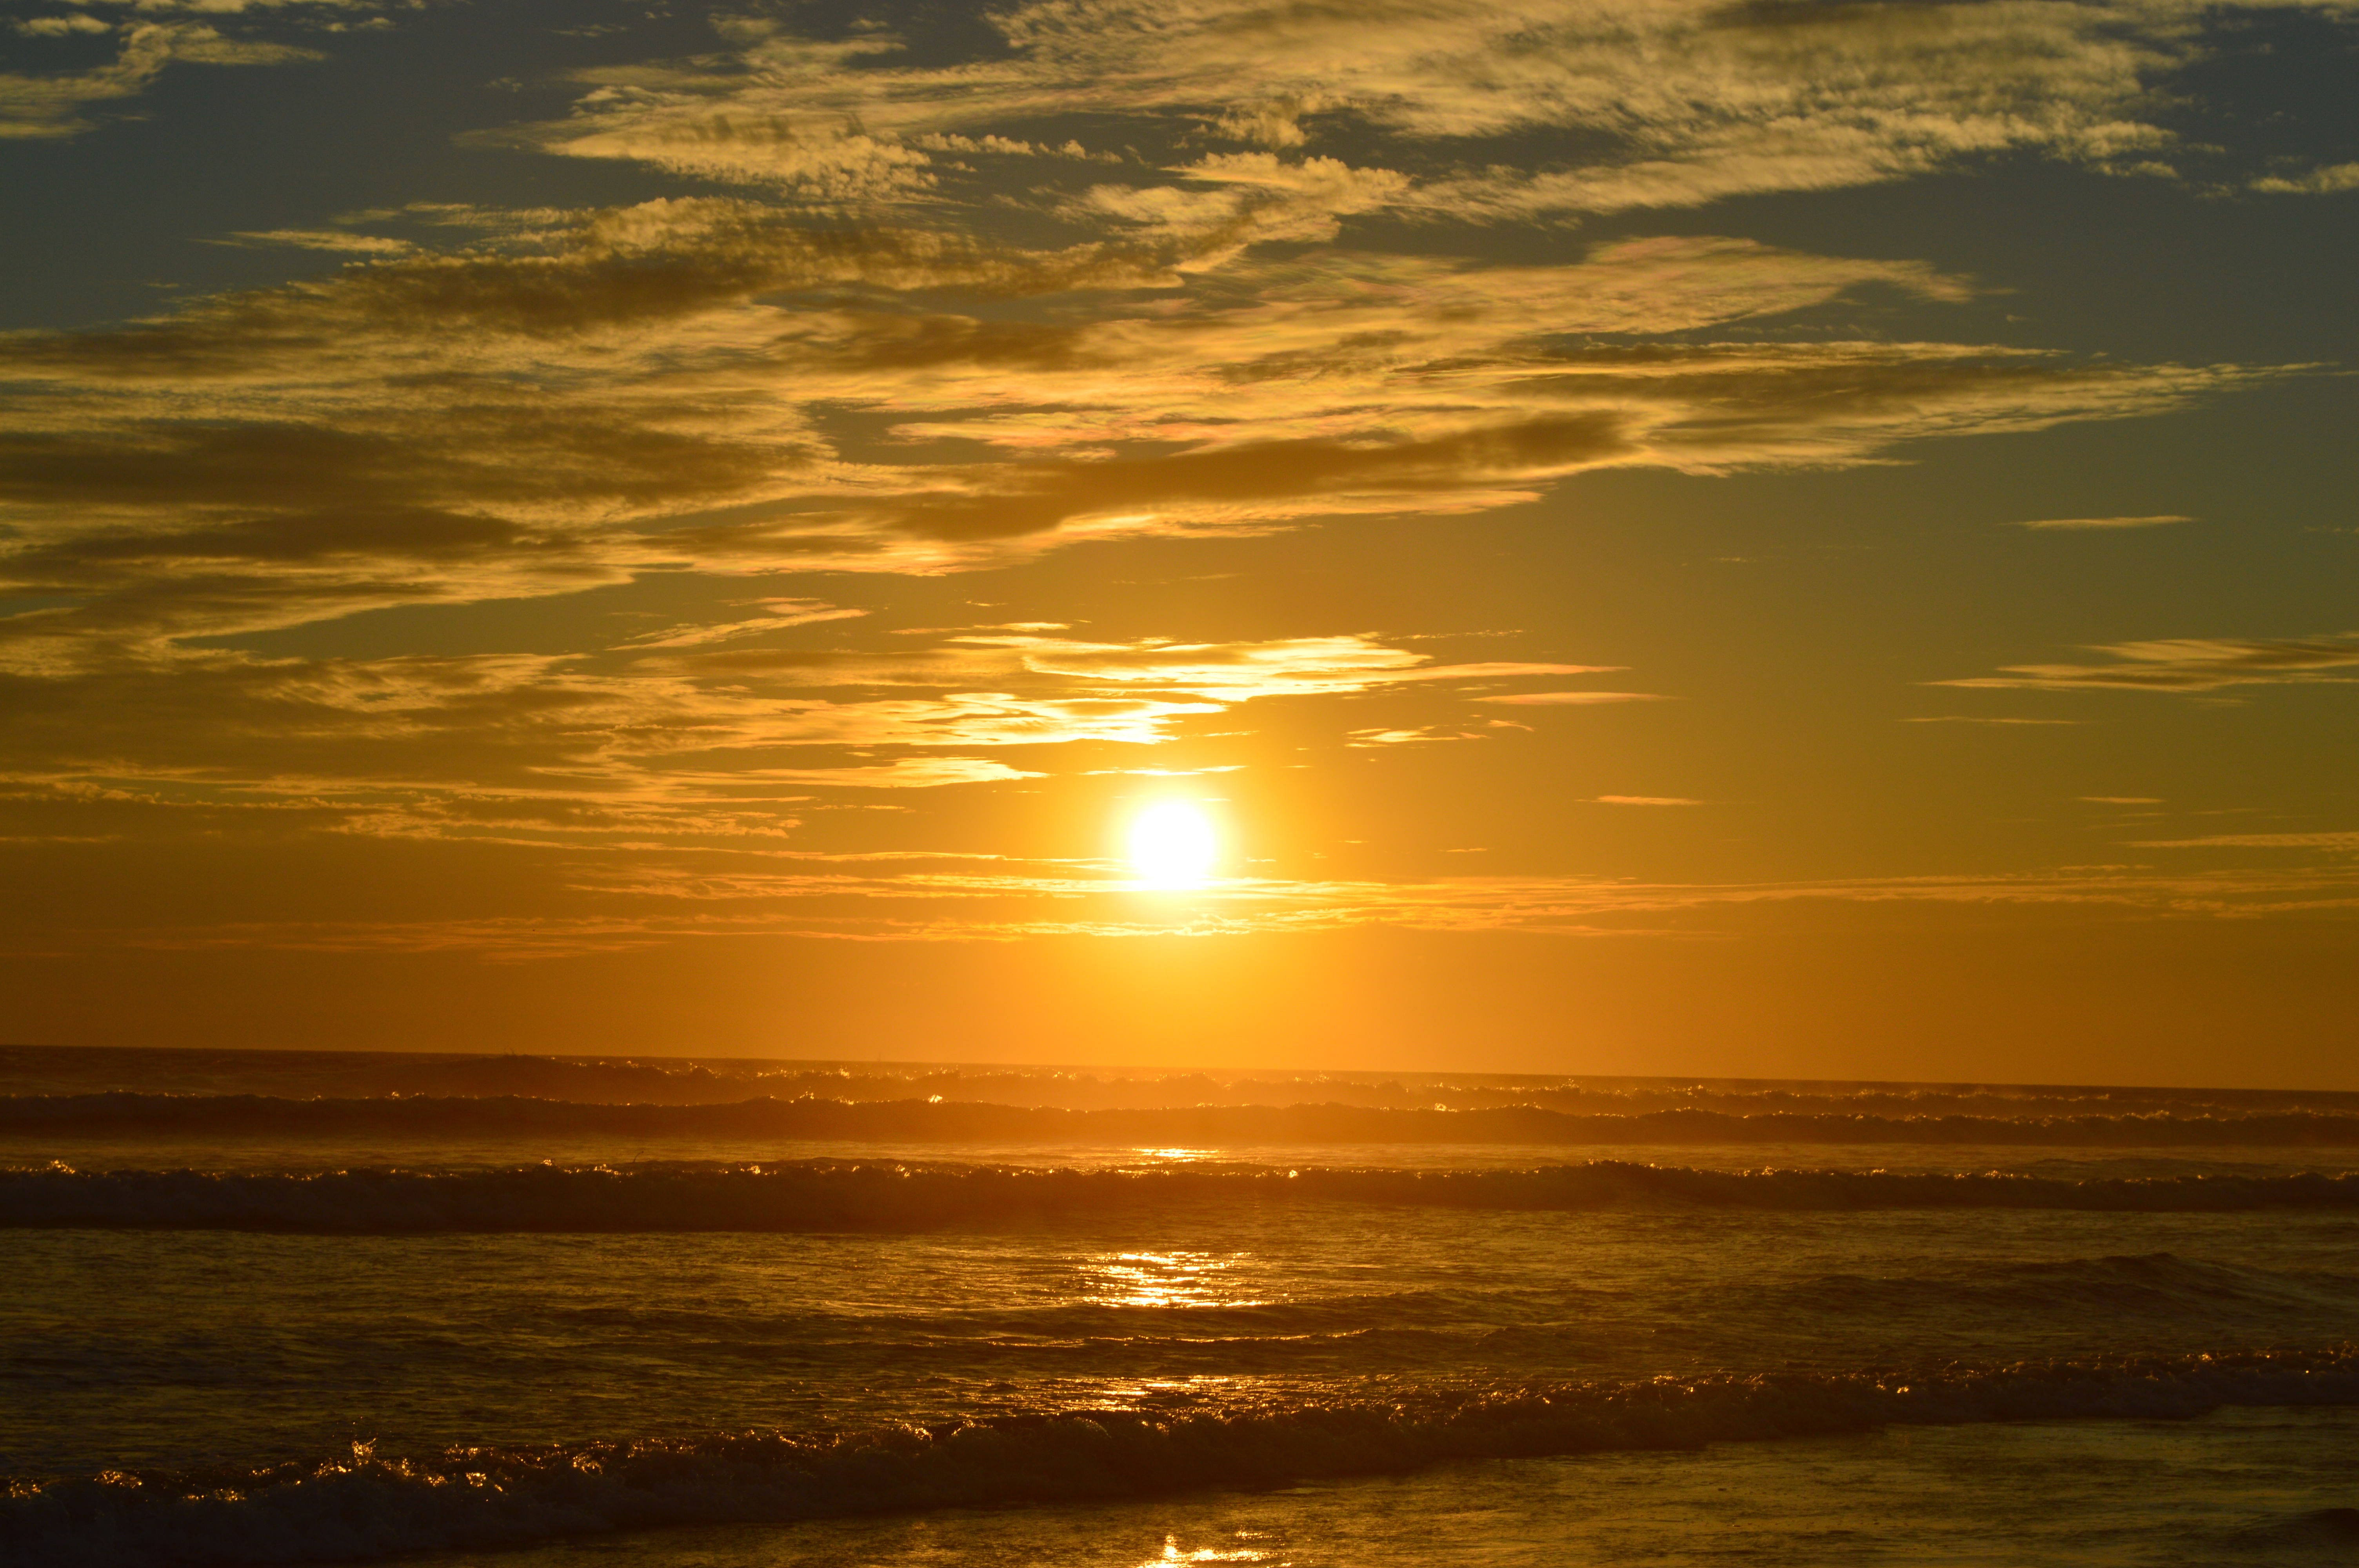
beach, sea, coast, sand, ocean, horizon, cloud, sky, sun, sunrise, sunset, sunlight, morning, shore, wave, dawn, atmosphere, dusk, evening, fisherman, holiday, clouds, background, landscapes, afterglow, calm sea, wind wave, red sky at morning